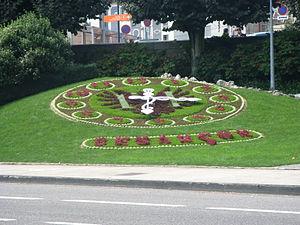
L'histoire de l'horlogerie à Besançon commence significativement à partir de la fin du XVIIIᵉ siècle, lorsque des horlogers suisses installèrent dans la capitale comtoise les premiers ateliers. Puis petit à petit des Bisontins prennent part à cette fièvre horlogère, et firent définitivement de Besançon la Capitale française de l'horlogerie lors de l'Exposition internationale de 1860, qui s'est tenue place Labourey. La ville produit jusqu'à 90 % des montres françaises en 1880, et malgré une crise dans les années 1890 et 1900, le secteur horloger se relève et poursuit sa croissance. La cité garde un rôle prépondérant dans l'horlogerie jusqu'à la crise des années 1930 et se reprend avant la Seconde Guerre mondiale, mais le secteur a diminué sa part d'activité de manière non négligeable après la fin de ce conflit. Puis les années 1970 vont mettre fin à cette épopée mythique, les grandes entreprises étant en crise à la suite du choc pétrolier.